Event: Nepal Earthquake
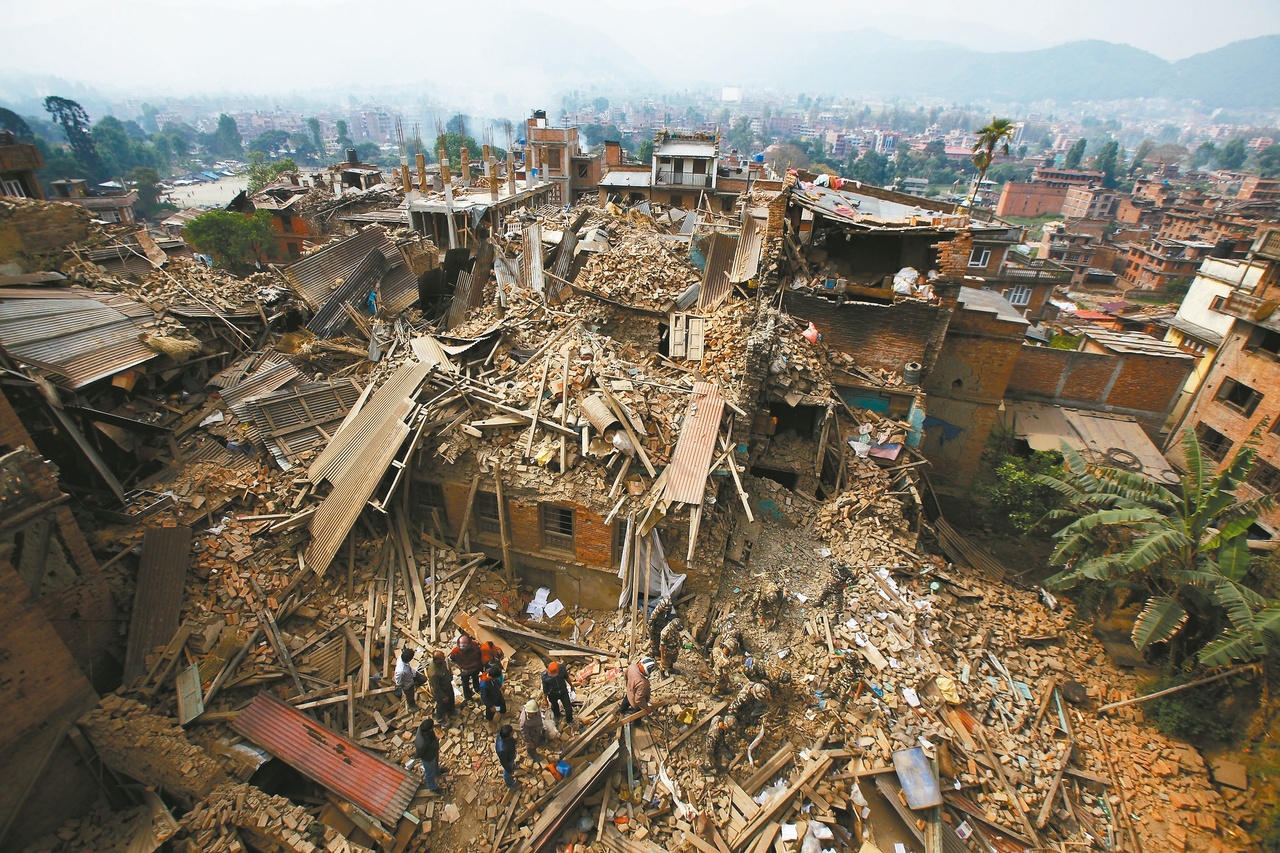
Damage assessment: damage